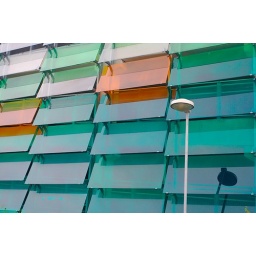
The wall of a car park in Varberg, Sweden.